Outlast (TV series)

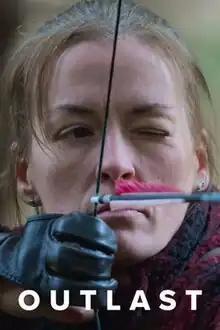

Outlast is an American survival reality competition television series that takes place in Alaska. All eight episodes of the first season premiered on March 10, 2023, on Netflix. It is produced by Aggregate Films and Nomad Entertainment, with Mike Odair serving as the showrunner, and Jason Bateman, Grant Kahler, Michael Costigan, Emma Ho, and Odair serving as executive producers. In May 2023, the series was renewed for a second season.